House at 9 Locust Place

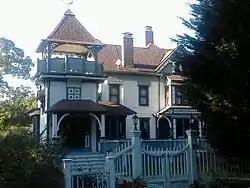

9 Locust Place is a historic house located at the address of the same name in Sea Cliff, Nassau County, New York.